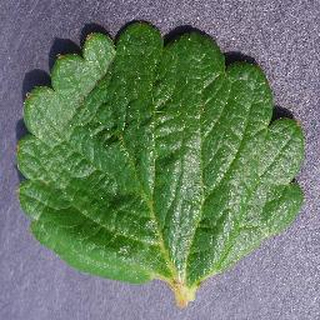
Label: healthy_strawberry